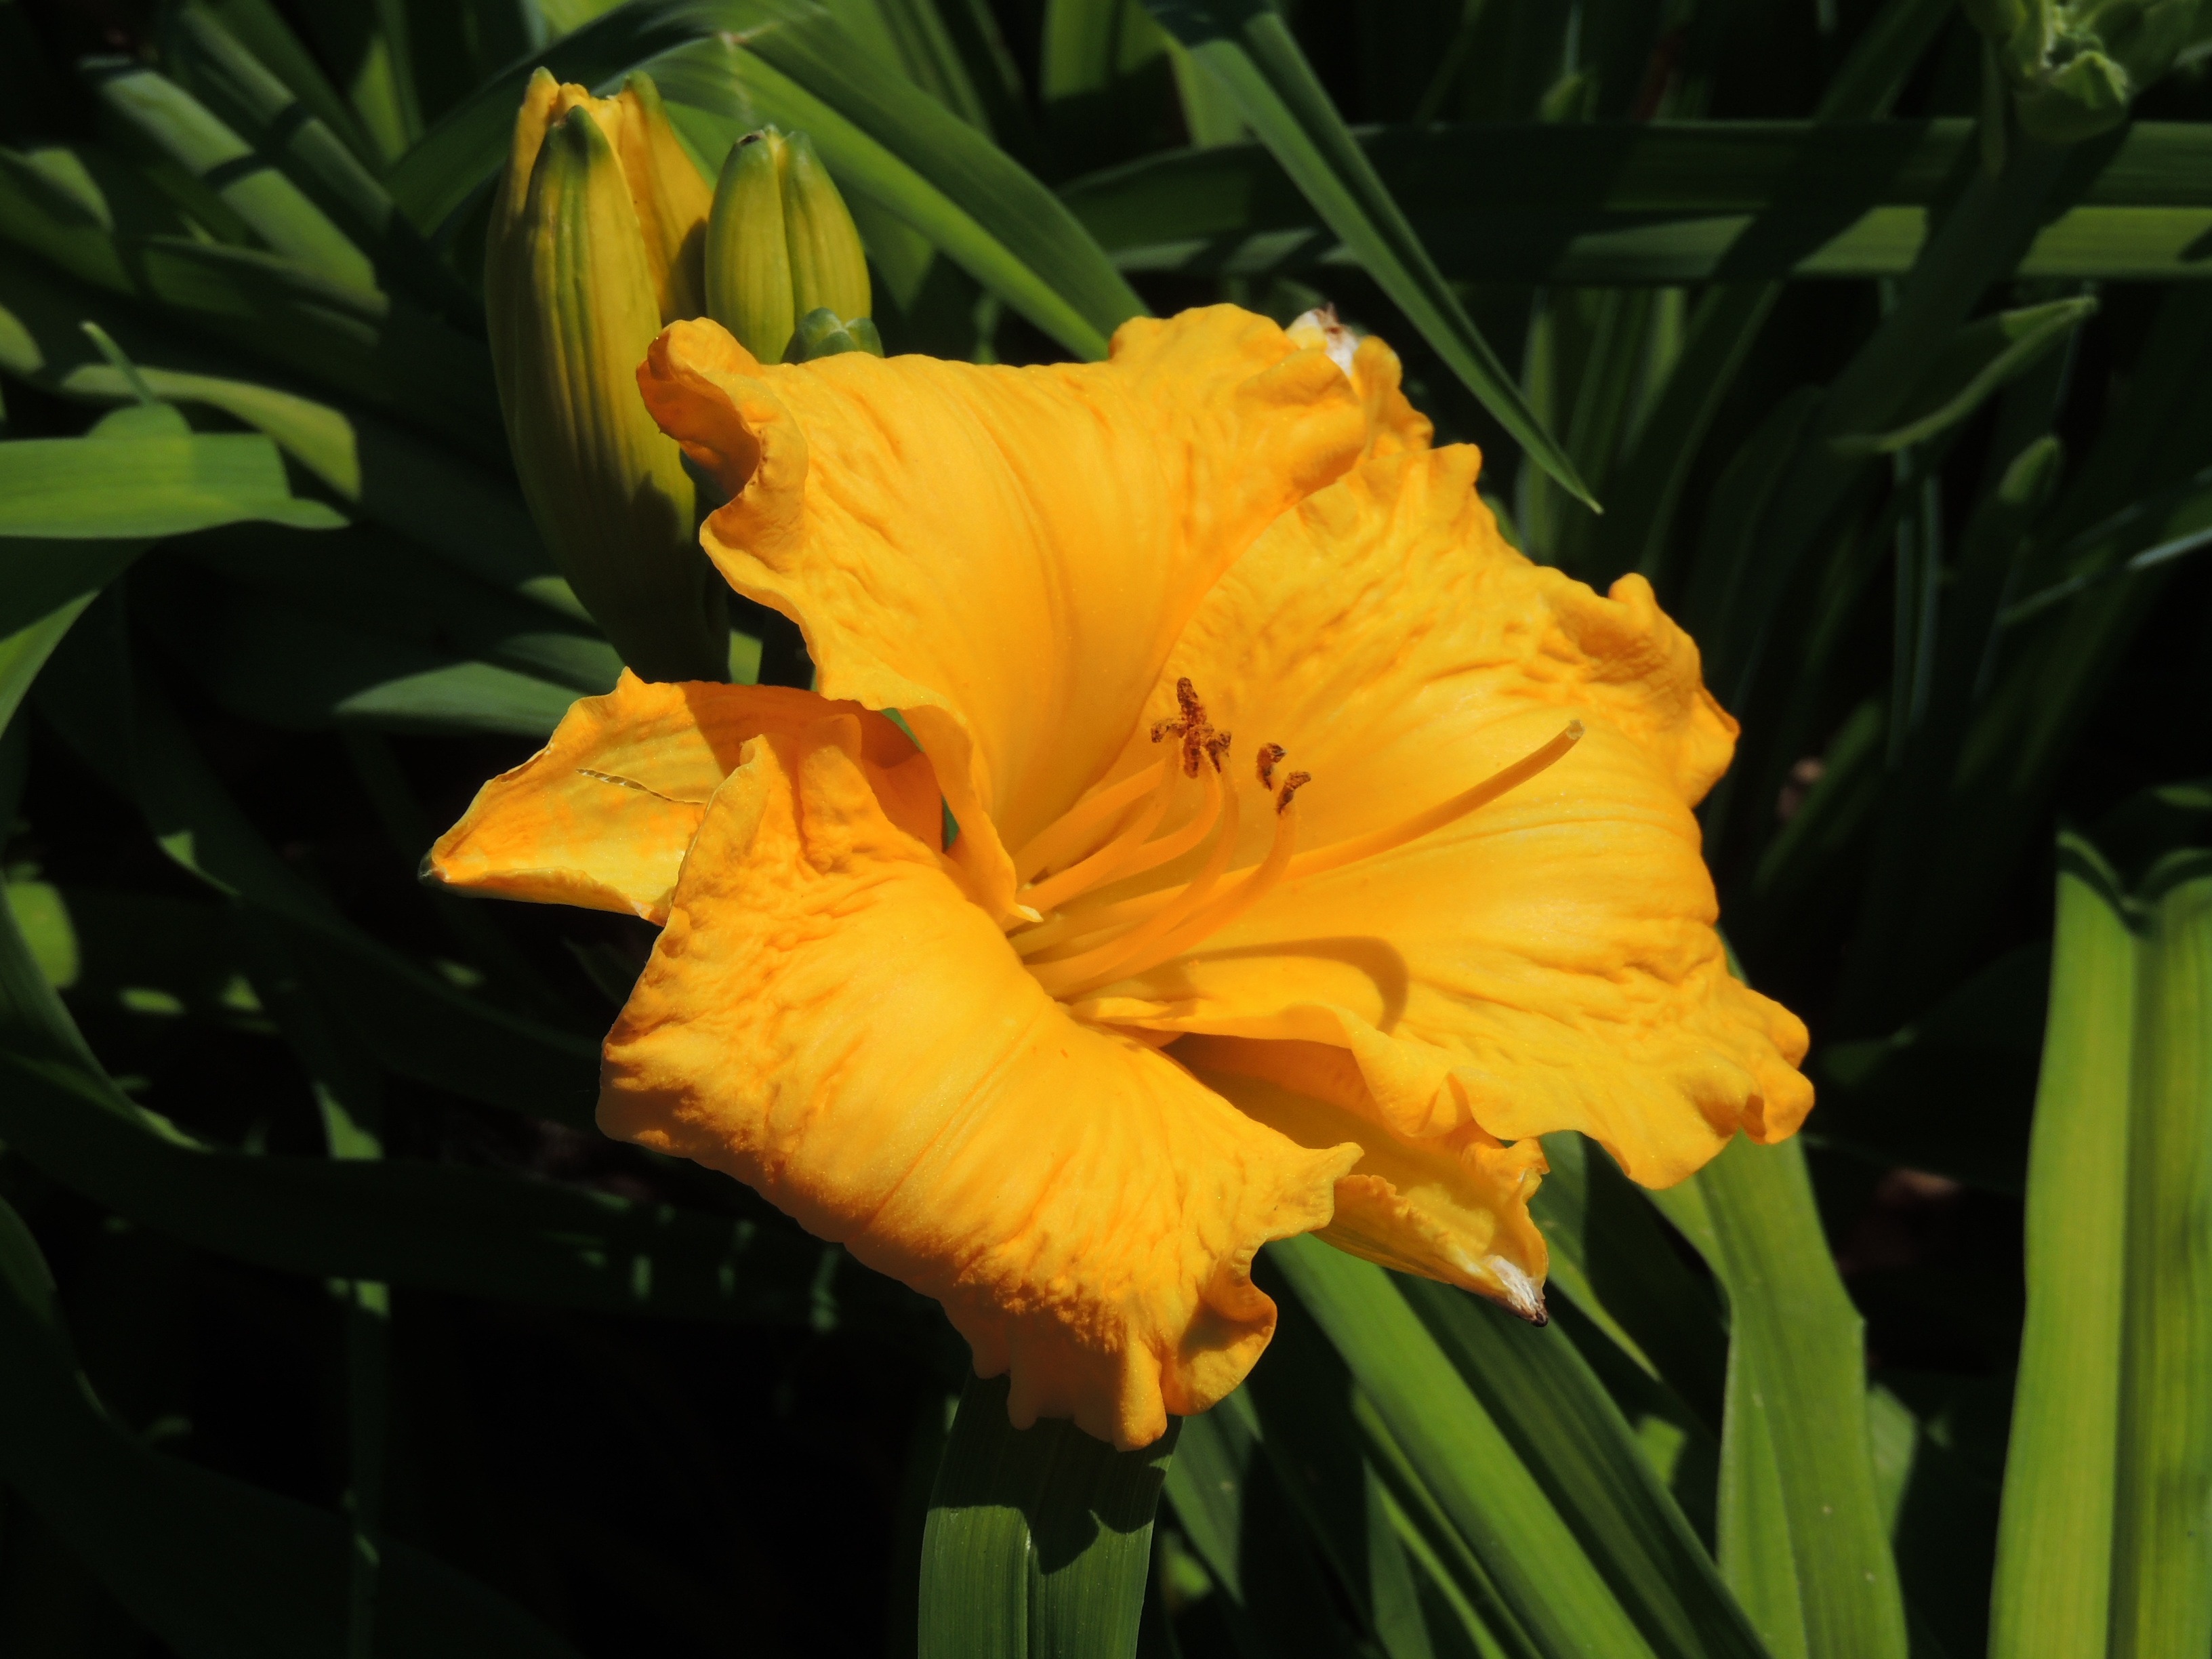
plant, flower, petal, spring, yellow, flora, yellow flower, flowers, lily, daylily, flowering plant, canna lily, plant stem, canna family